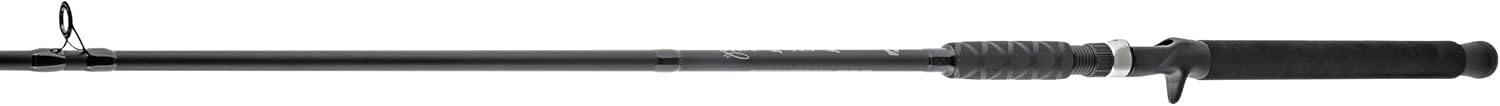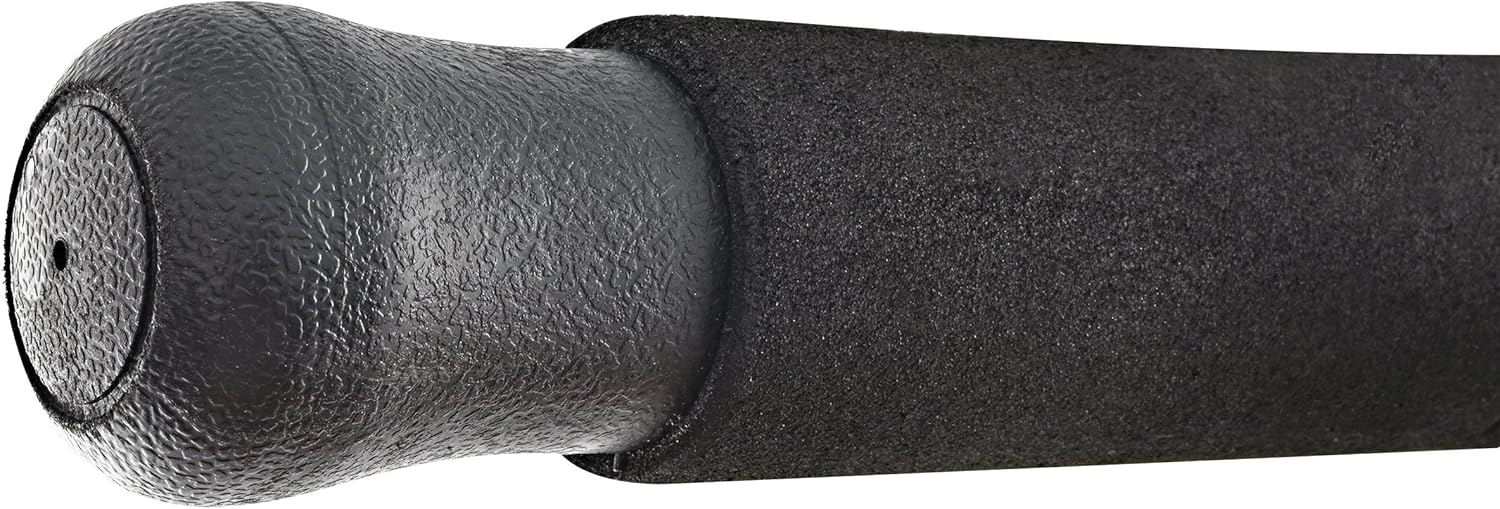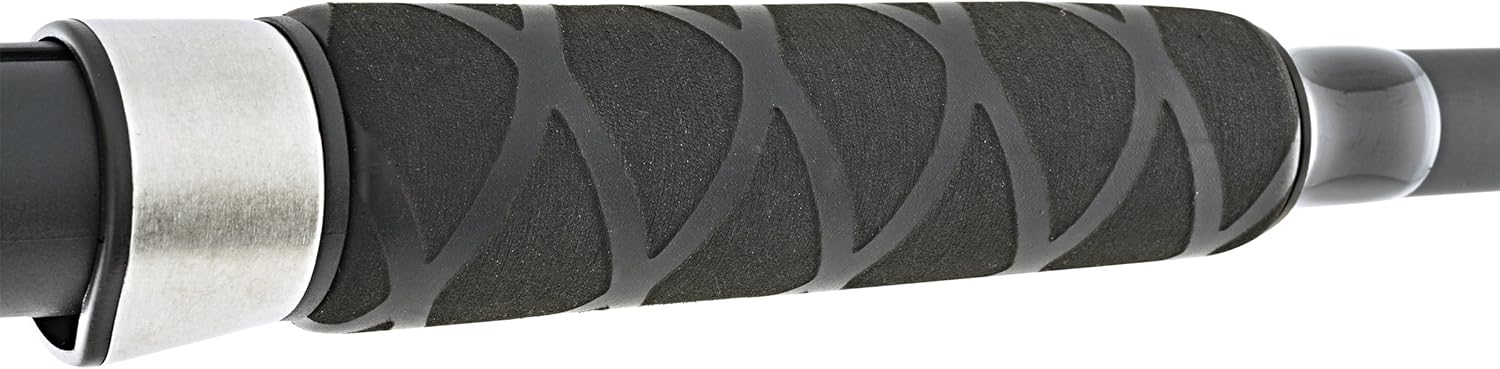
South Bend Black Beauty 8-Feet 6-Inch Casting Rod
Category: Sports & Outdoors
Power, beauty and a distinctive ergonomic, triangle for grip make this one of the best casting rods we have ever produced. the holding power we've designed into this rod will help any angler grab onto the biggest trophies.
Features: E-Glass rod blank | Solid power wrap tip; Aluminum oxide guides | Graphite reel seat; Stainless steel cushioned hoods | EVA handle; Rugged butt cap | Rod size: 8'6" Pieces: 2 Action: Heavy Line weight: 15 - 30 lb. Lure weight: 3/4 - 3 oz.